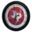
Label: clock